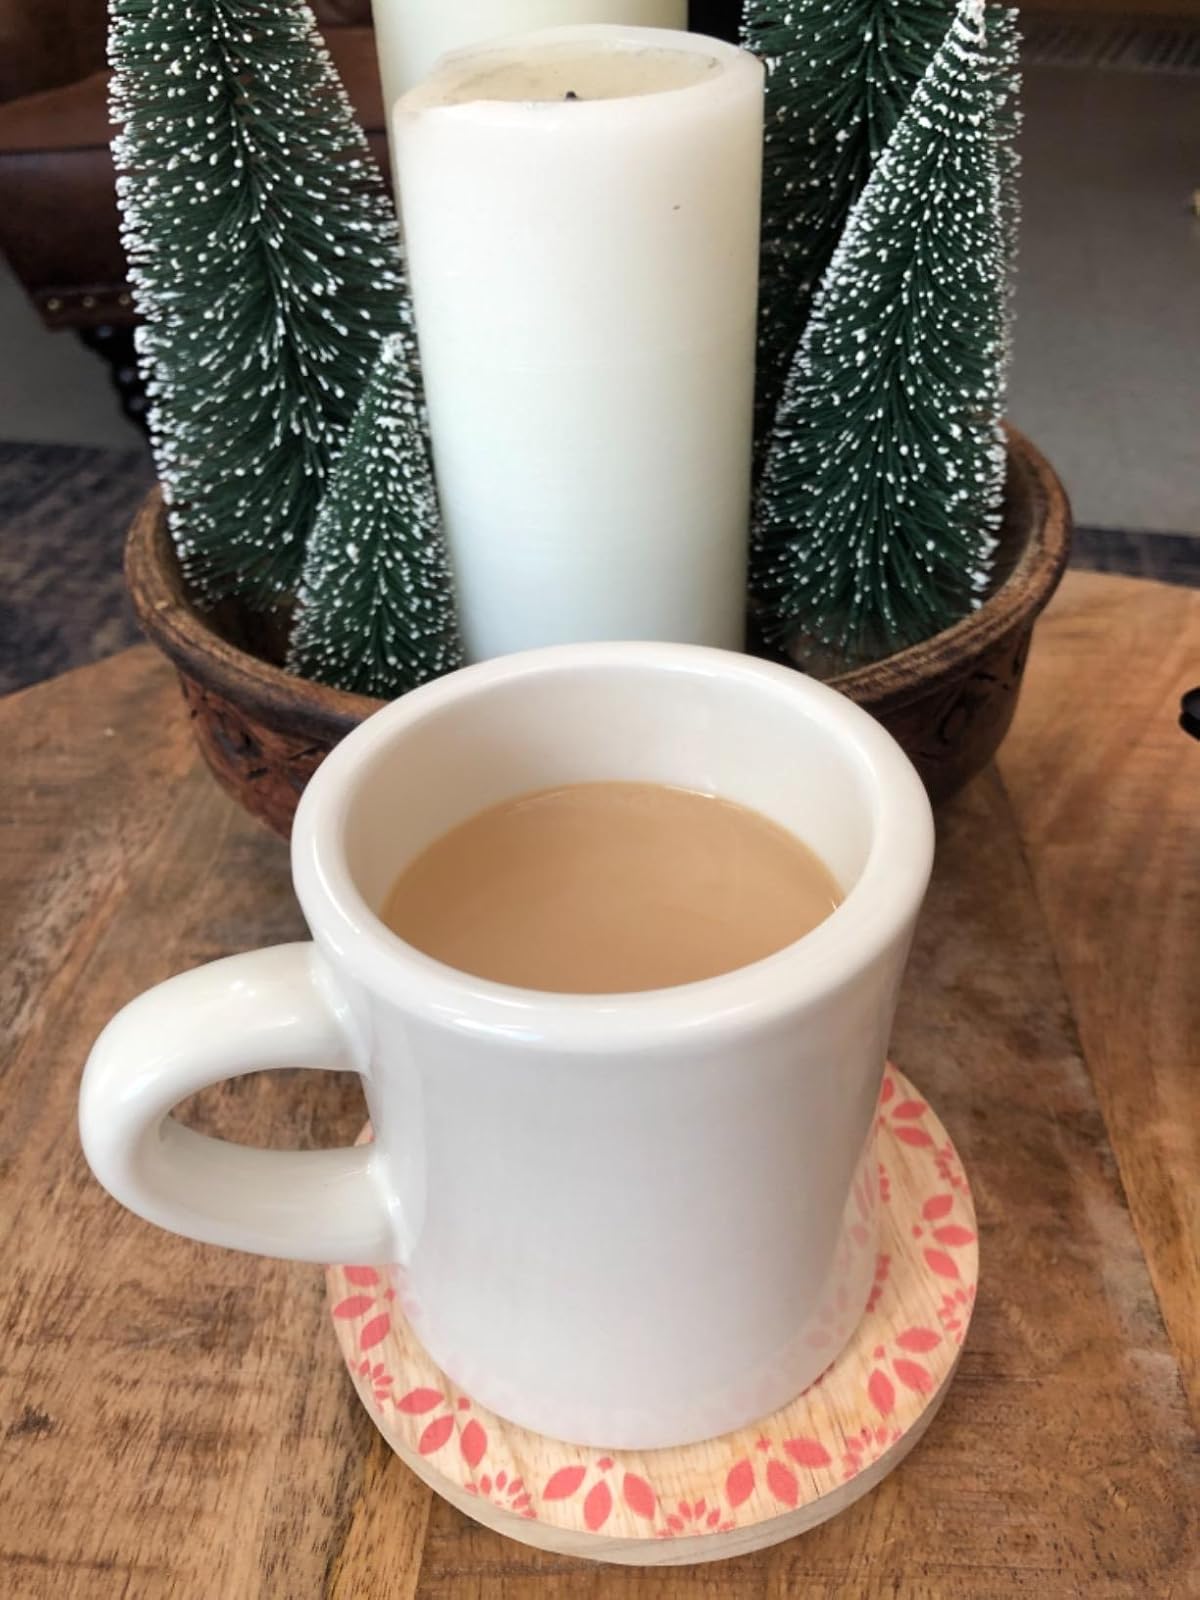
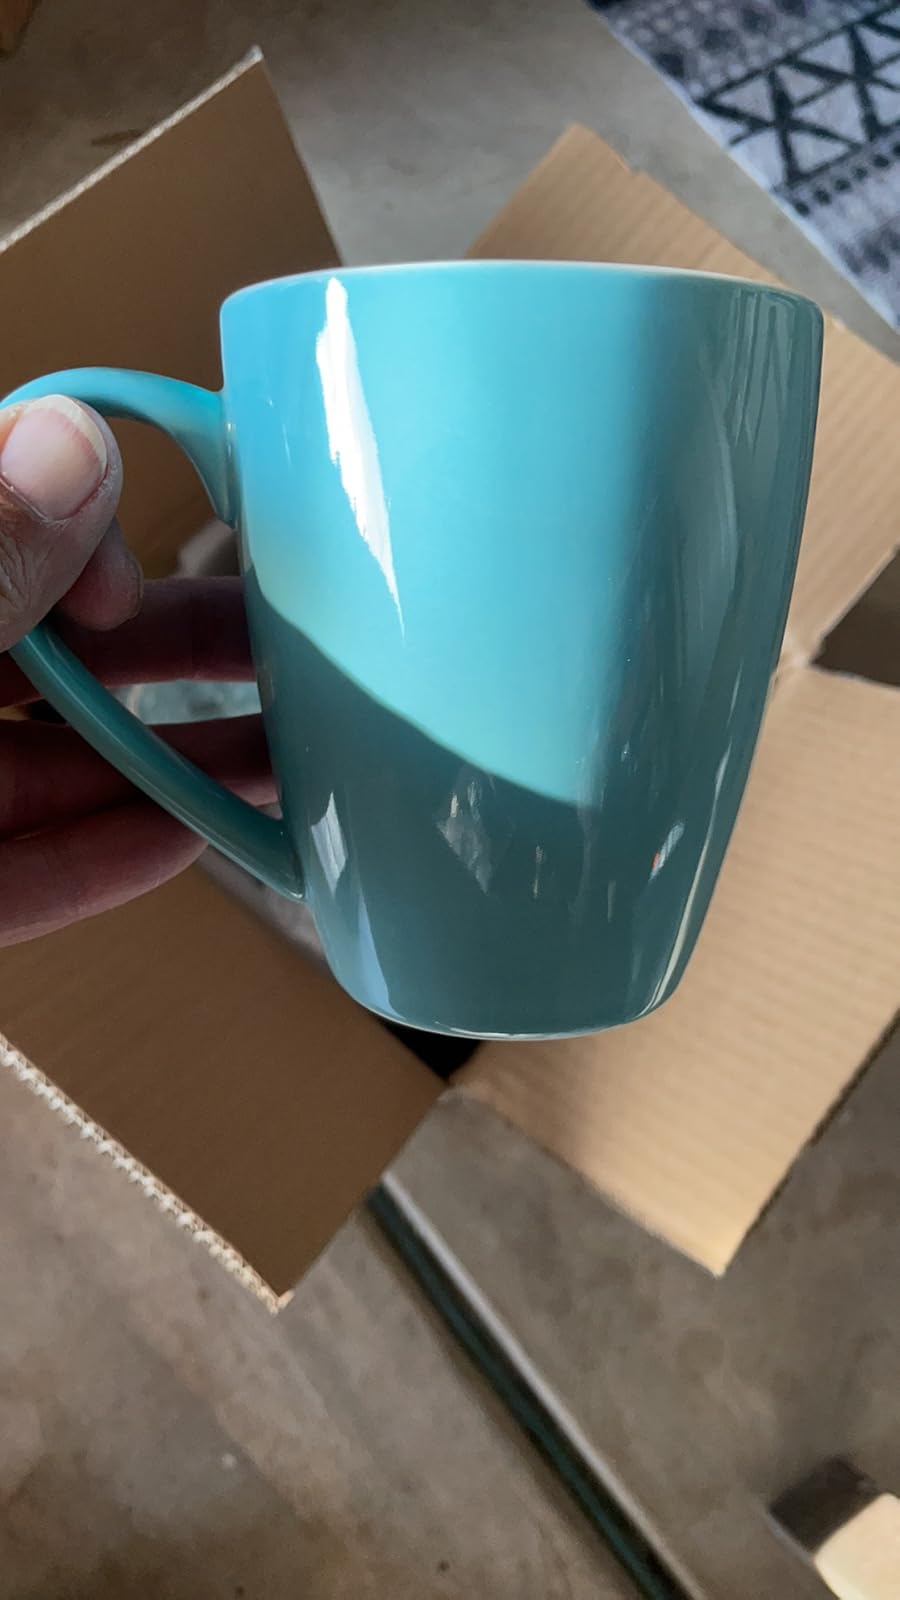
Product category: items_mug
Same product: no